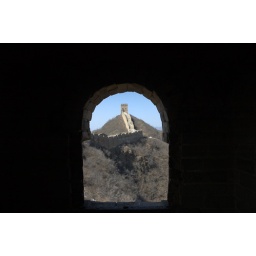
Looking out from one of the towers at the wall stretching out over the mountains side.